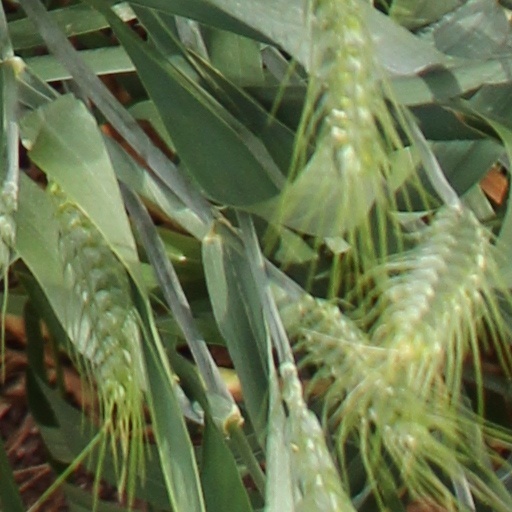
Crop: wheat